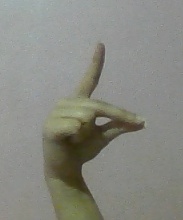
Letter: ta